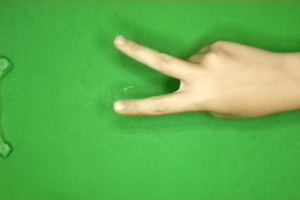
Label: scissors